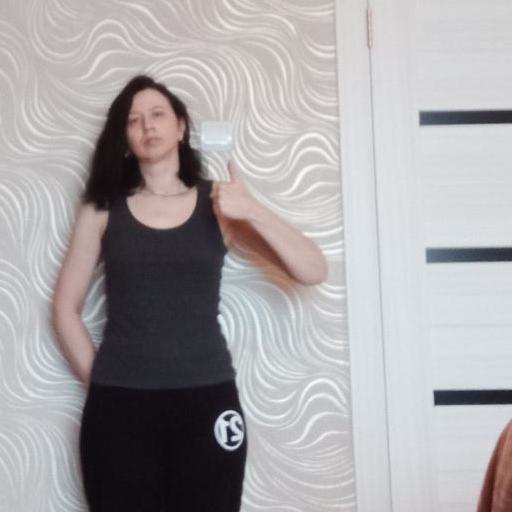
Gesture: like